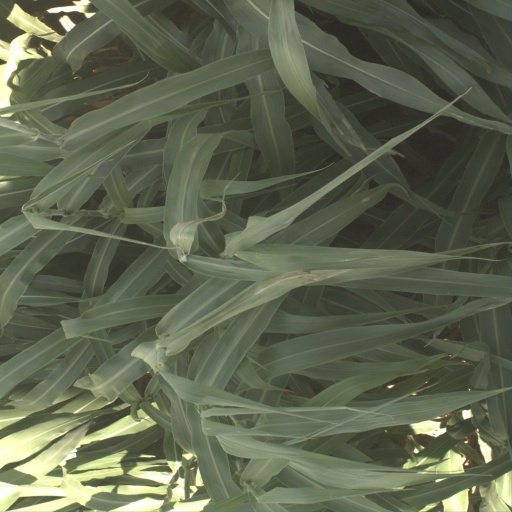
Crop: sorghum